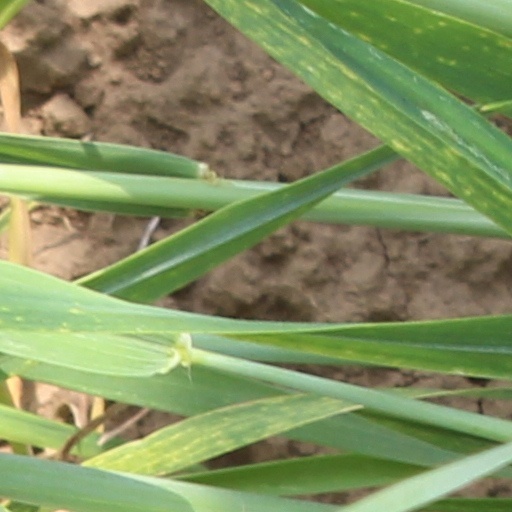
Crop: wheat